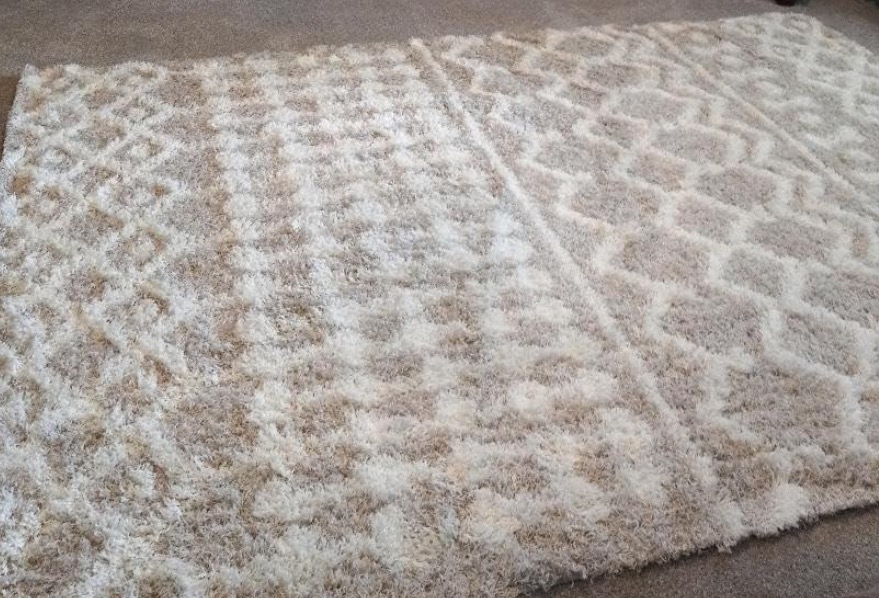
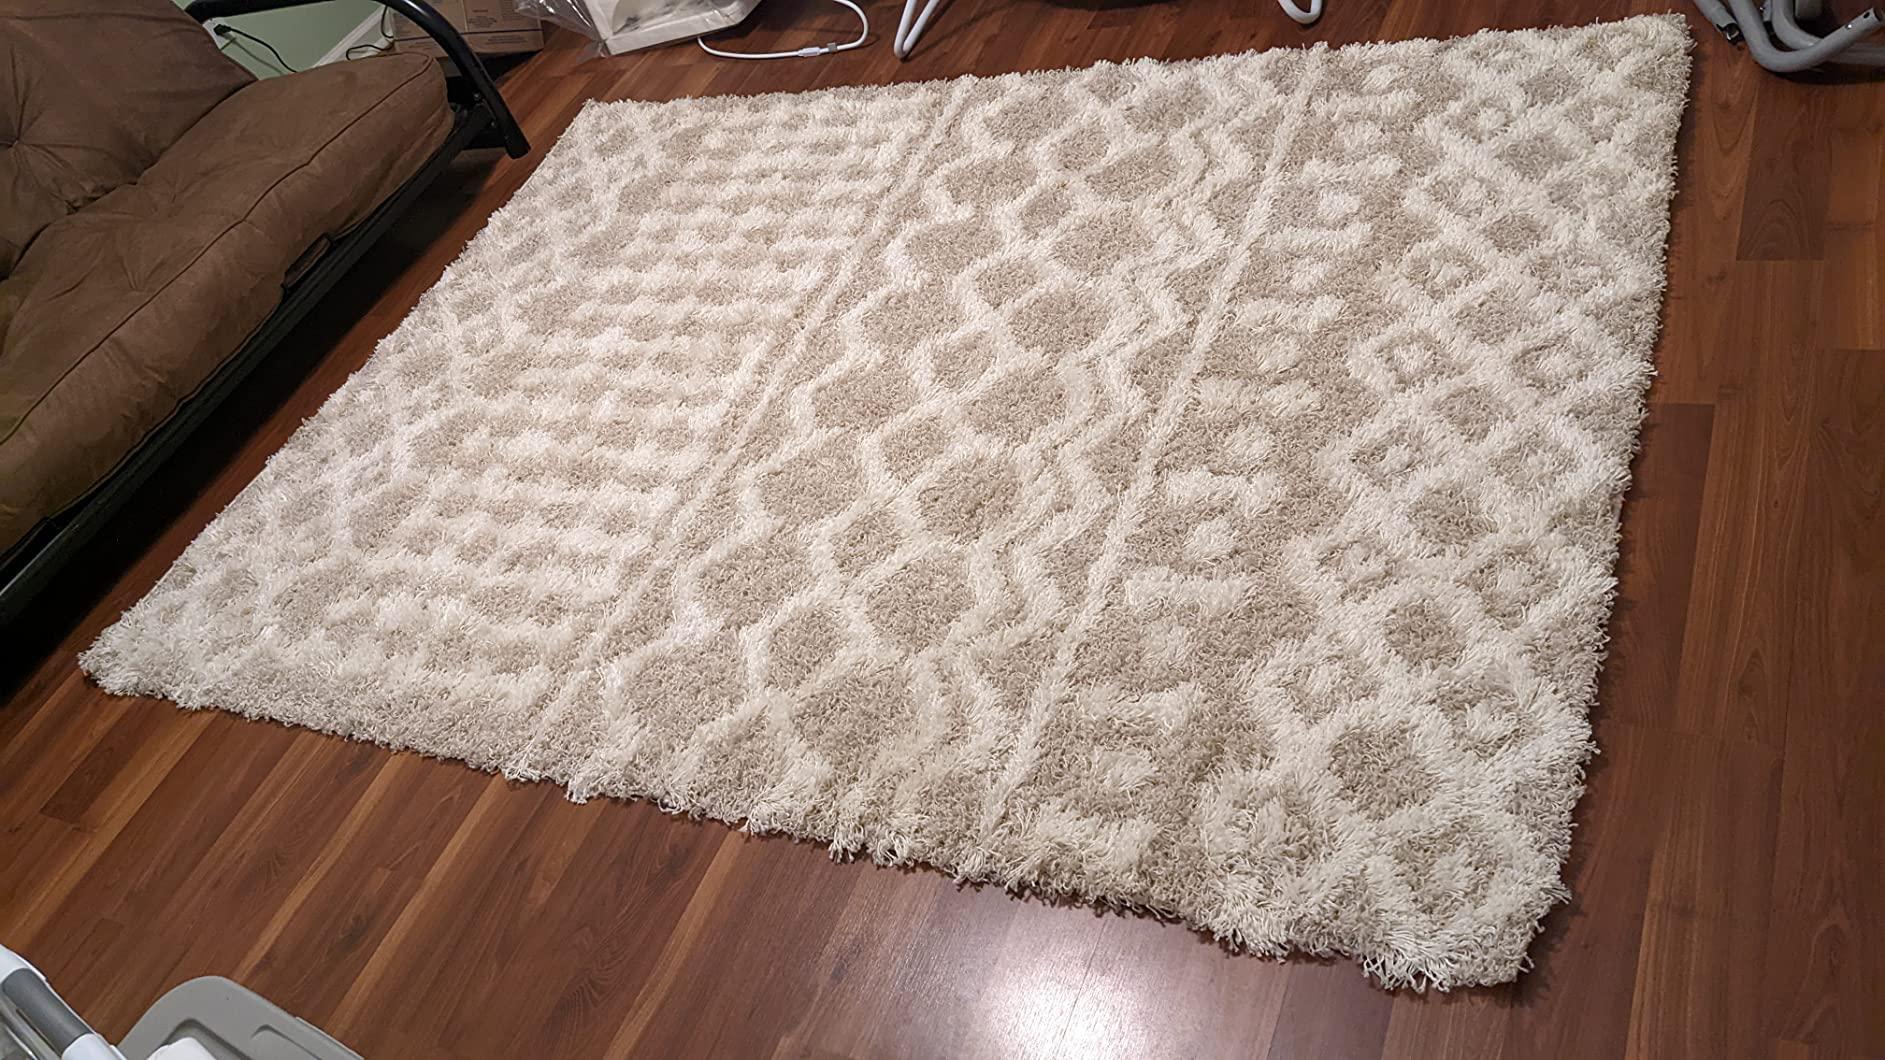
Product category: misc
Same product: yes